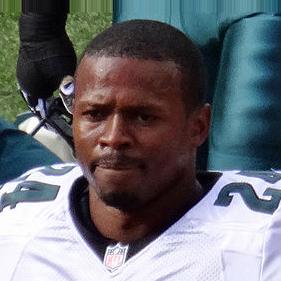
Age: 26